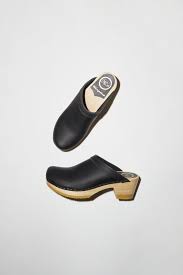
Label: Clog